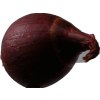
Label: red_onion